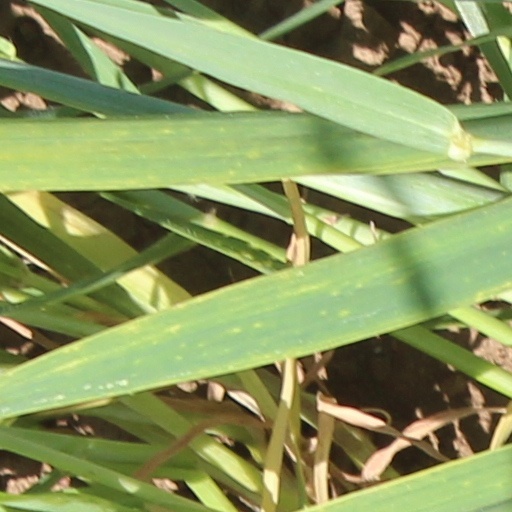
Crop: wheat